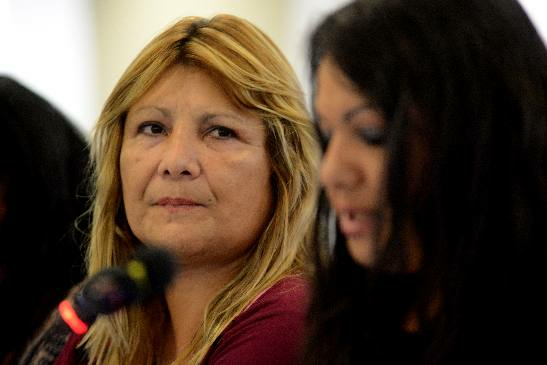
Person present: Yes